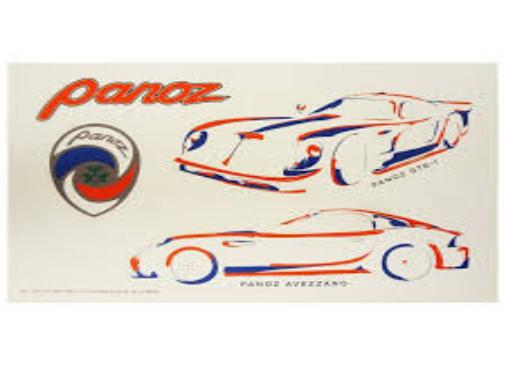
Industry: Clothes